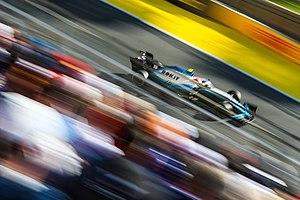
Le Grand Prix automobile d'Azerbaïdjan 2019 disputé le 28 avril 2019 sur le circuit urbain de Bakou, est la 1001ᵉ épreuve du championnat du monde de Formule 1 courue depuis 1950. Il s'agit de la troisième édition du Grand Prix d'Azerbaïdjan comptant pour le championnat du monde de Formule 1 et la quatrième manche du championnat 2019.
Le championnat du monde de Formule 1 2019 est la 70ᵉ édition du championnat du monde de Formule 1. La compétition, née en 1950, passe un cap le 14 avril 2019 sur le circuit de Shanghai, où est disputé le millième Grand Prix de l'histoire du championnat. Par ailleurs, à partir de cette saison et selon un système en vigueur de 1950 à 1959, un point supplémentaire est attribué à l'auteur du meilleur tour en course ainsi qu'à son écurie, sous réserve qu'il se classe parmi les dix premiers.